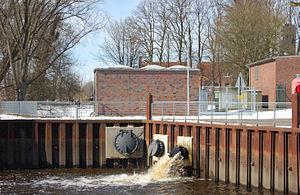
Les exutoires (avec clapets anti-retour) de la station de pompage des eaux pluviales du port d’Uetersen
L'eau pluviale est le nom que l'on donne à l'eau de pluie après qu'elle a touché le sol, une surface construite ou naturelle susceptible de l'intercepter ou de la récupérer. Selon l'association française de normalisation il s'agit d'une « eau provenant des précipitations atmosphériques et qui ne s'est pas encore chargée de substances solubles provenant de la terre. »